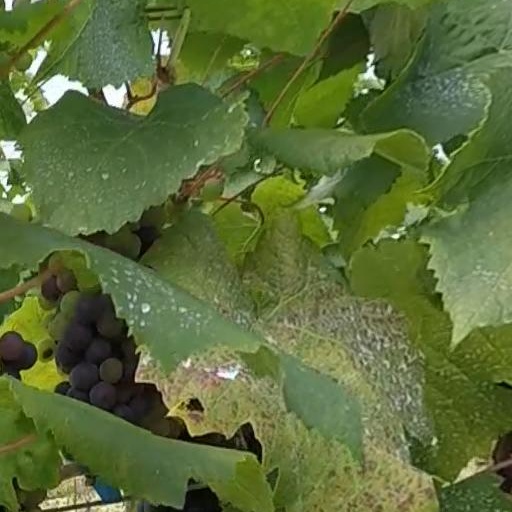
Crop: grape